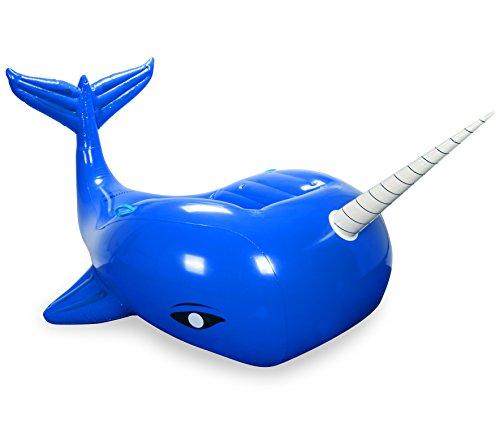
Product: Mimosa Inc Narwhal Whale Inflatable Premium Quality Giant Size Pool Float
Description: This beautifully designed glossy blue Narwhal Whale pool float is ideally sized.
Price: $23.60
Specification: Product Dimensions:         80 x 48 x 42 inches ; 2 pounds    |Shipping Weight: 7.3 pounds (View shipping rates and policies)|Domestic Shipping: Item can be shipped within U.S.|International Shipping: This item is not eligible for international shipping.  Learn More|ASIN: B01MDTENCY|Item model number: 50M0100007